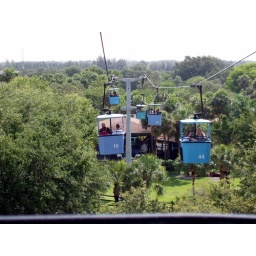
Bush Gardens Tampa cable cars over the animal park